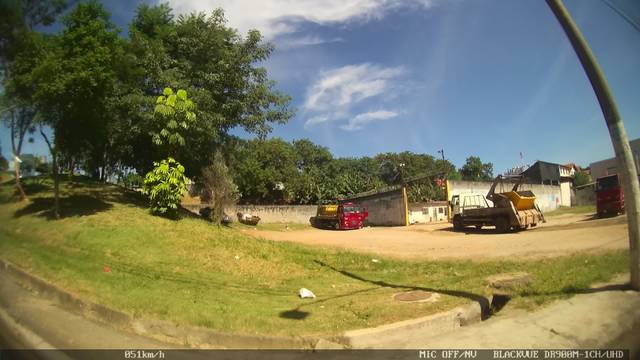
Region: Brazil
Coordinates: -23.653, -46.549